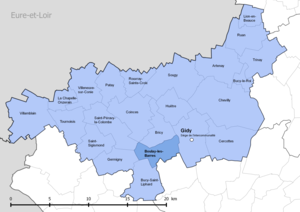
Périmètre de la fr:communauté de communes de la Beauce loirétaine - Situation de la commune de fr:Boulay-les-Barres
Boulay-les-Barres est une commune française, située dans le département du Loiret en région Centre-Val de Loire.